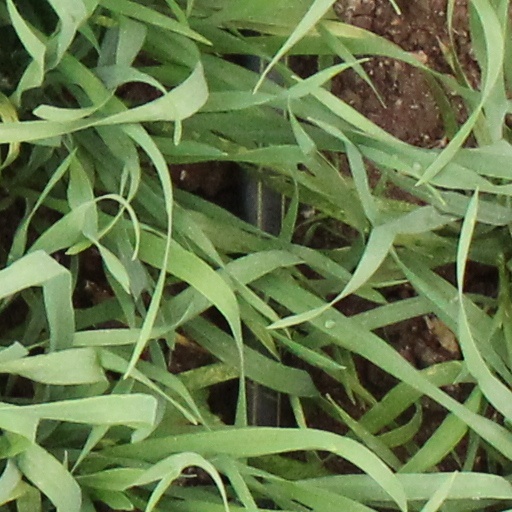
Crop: wheat